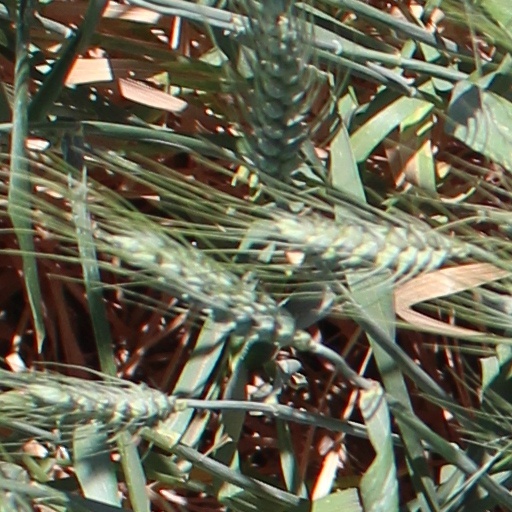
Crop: wheat